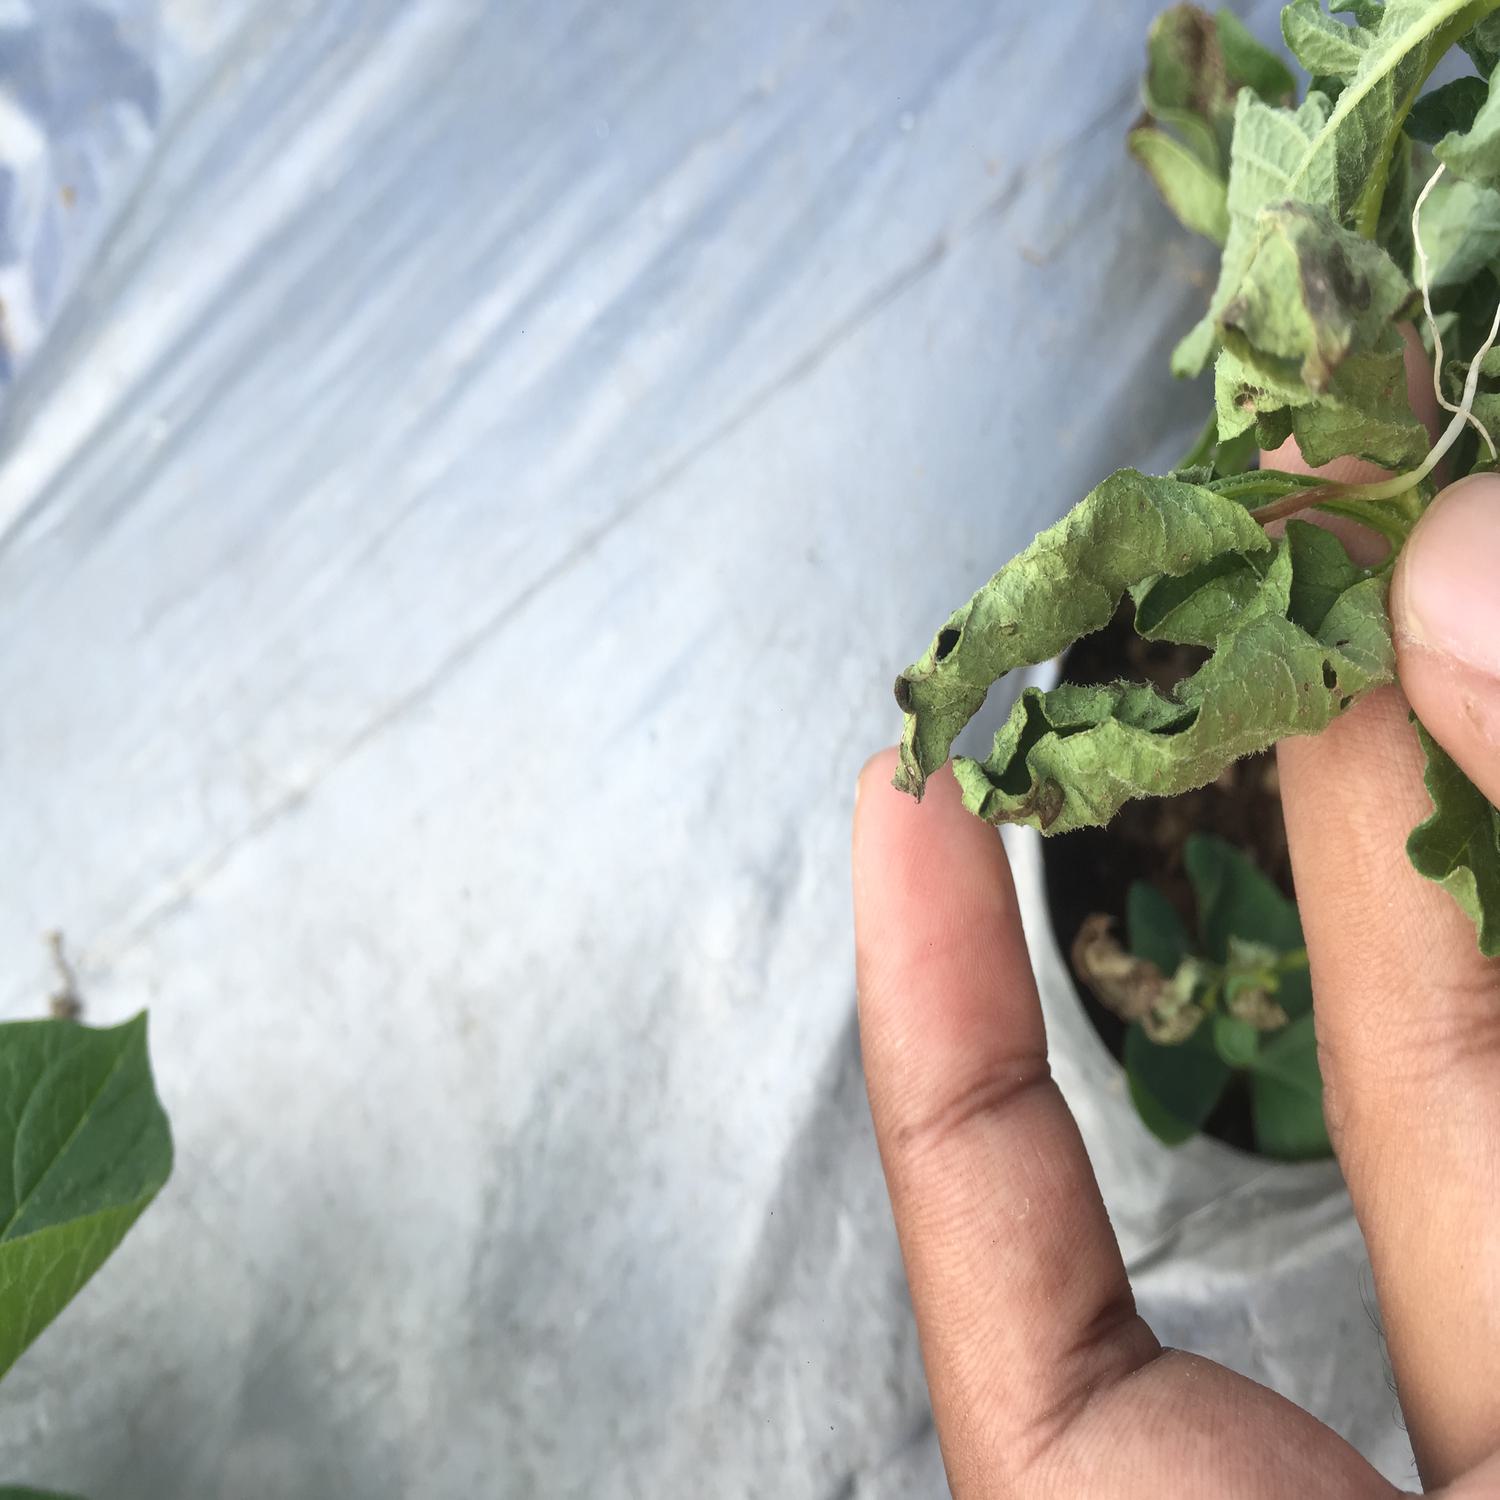
Label: Bacteria